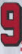
Number: 9